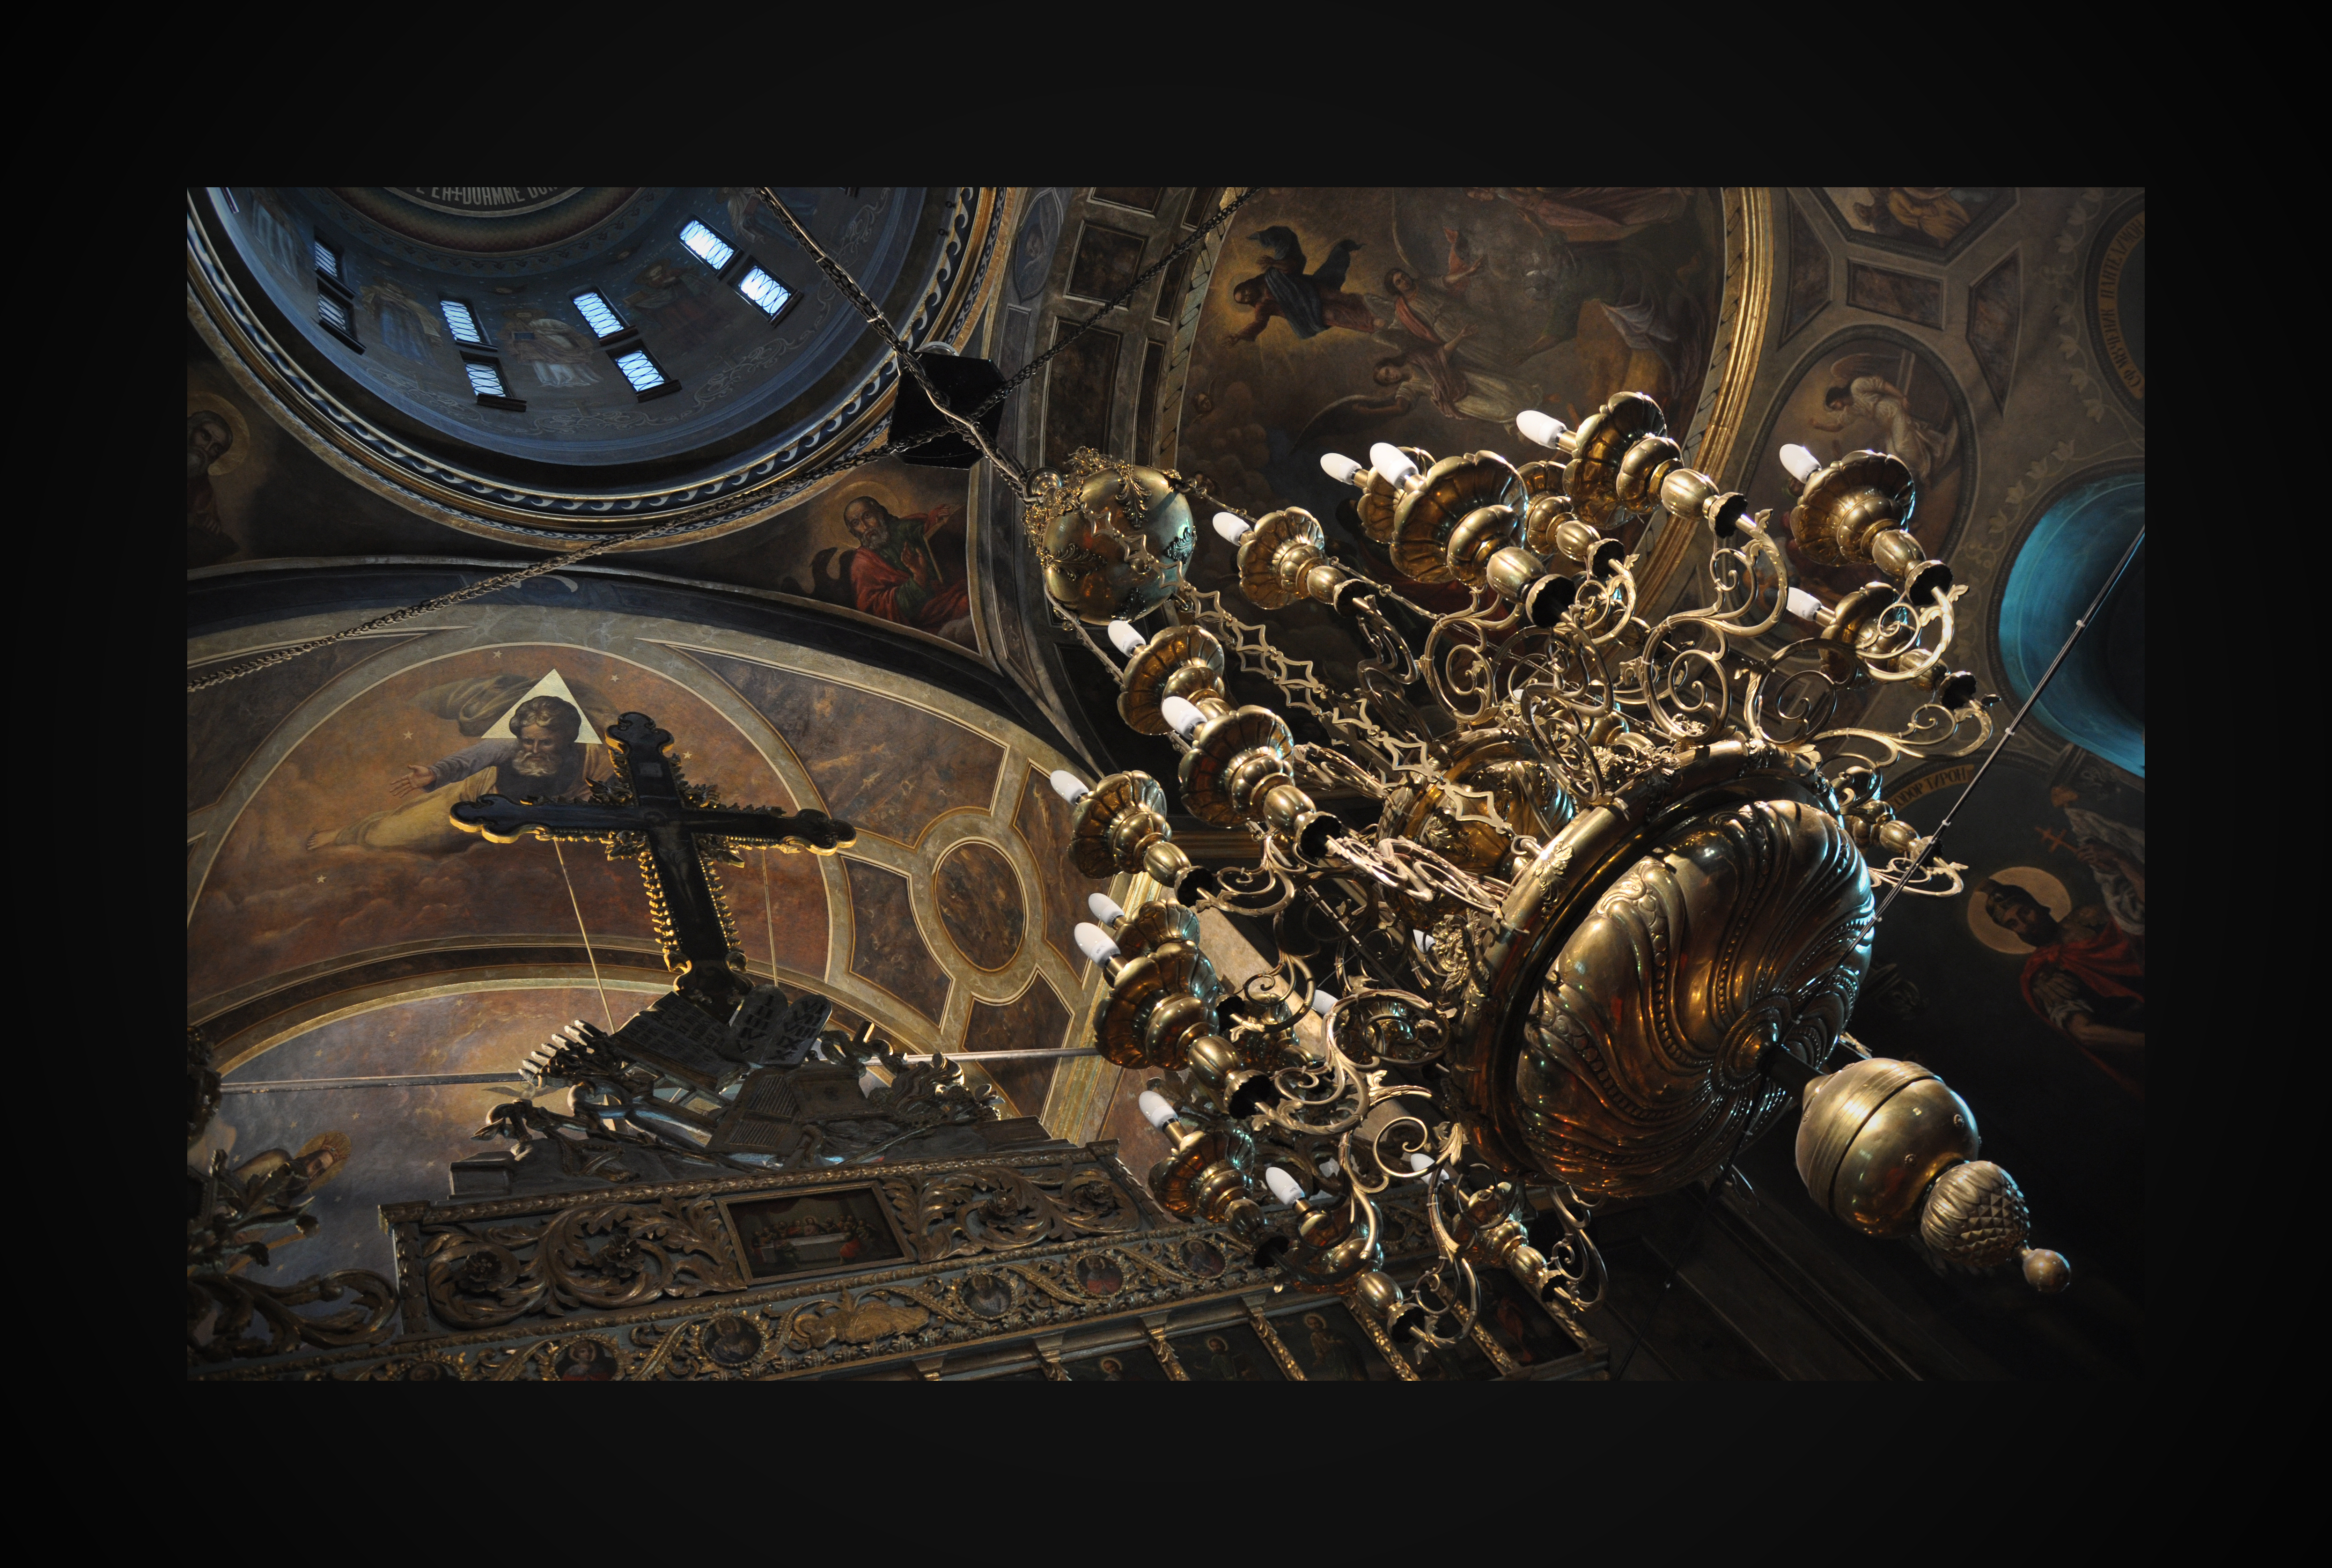
light, architecture, photography, interior, building, monument, photo, religion, darkness, church, christian, photos, religious, free, art, cool image, de, churches, fotografie, christianity, romana, orthodox, vaulting, eastern, dome, romania, bucharest, screenshot, bor, mythology, biserica, arhitectura, orthodoxy, lumina, cupola, pendentives, pendentive, pandantiv, pandantivi, romanian, ortodoxa, patrimoniu, ortodoxia, ortodoxie, cretinism, cretin, ecclesiastical, bisericeasc, cladire, edificiu, bucuresti, 1545, curteaveche, sfantulanton, bisericabunavestire, lmibiima1878101, computer wallpaper, fractal art